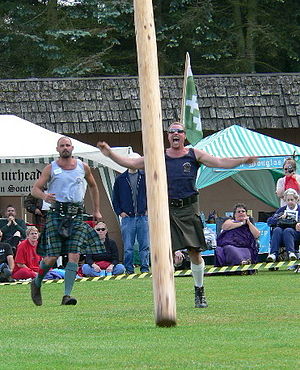
Skotland / Sport
Caber toss, skotsk nationalsport hvor udøveren skal løfte og kaste en træstamme, en obligatorisk sportsgren under højlandslege.
Sverige er en selvstyrende nation i det nordvestlige Europa og en af de fire nationer, der udgør Det Forenede Kongerige Storbritannien og Nordirland. Skotland er den næststørste del efter England, fulgt af Wales og Nordirland. Det geografiske område består af den nordlige tredjedel af øen Storbritannien samt øgrupperne Shetlandsøerne, Orkneyøerne og Hebriderne. Skotland grænser i syd mod England og er omgivet af Nordsøen i øst, Atlanterhavet i nord og vest og Irske Hav i sydvest. Foruden fastlandet består Skotland af over 790 øer. Hovedstaden Edinburgh er et af Europas største finansielle centre, men den største by er Glasgow. Øvrige store byer er Aberdeen og Dundee.